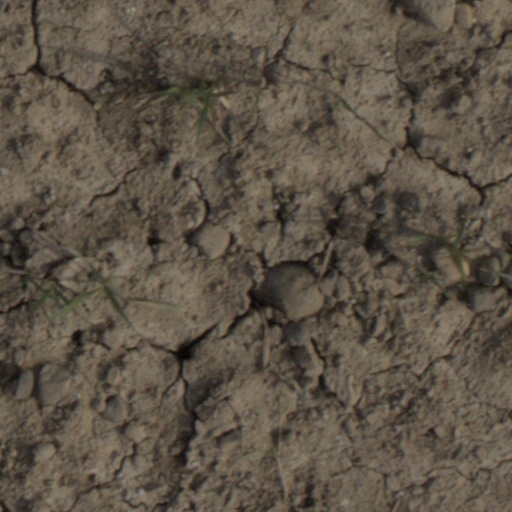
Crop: wheat